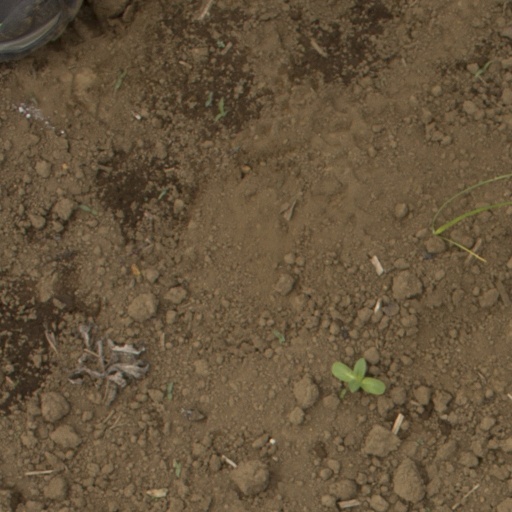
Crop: Jerusalem artichoke